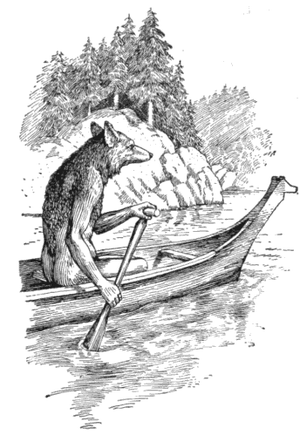
Le Coyote, du nahuatl coyotl est une espèce de canidés du genre Canis originaire d'Amérique du Nord. Il est plus petit que son parent proche, le loup gris, et légèrement plus petit que le loup de l'Est et le loup rouge, qui lui sont étroitement apparentés. Il occupe pratiquement la même niche écologique que le chacal doré en Eurasie, ce qui lui vaut d'être parfois appelé « chacal américain » par les zoologistes, mais il est plus gros et plus prédateur.
Le Coyote est un personnage de la mythologie amérindienne basé sur l'animal éponyme. Ce personnage est généralement un mâle et est anthropomorphique bien qu'il garde certains caractères d'un coyote avec une fourrure, des oreilles pointues, des yeux jaunes et une queue. Les légendes sur ce personnage sont très variées et dépendent fortement des régions.